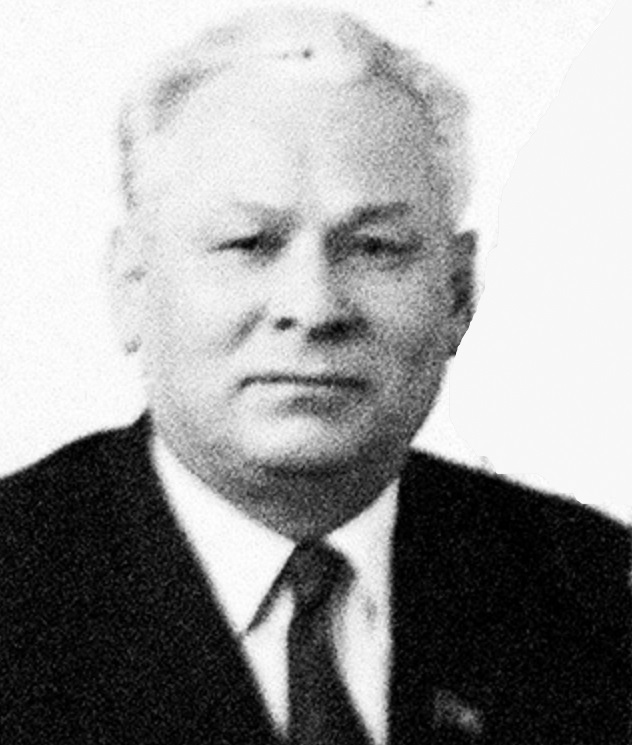
คอนสตันติน เชียร์เนนโค

| name = คอนสตันติน เชียร์เนนโค
| image = Černěnko.jpg
| nationality = Soviet people|Soviet
| ethnicity = Russian people|ชาวรัสเซีย
| religion = None (Atheism|Atheist)
| office = เลขาธิการพรรคคอมมิวนิสต์สหภาพโซเวียต
| term_start = 13 กุมภาพันธ์ ค.ศ. 1984
| term_end = 10 มีนาคม ค.ศ. 1985
| predecessor = ยูรี อันโดรปอฟ
| successor = มิคาอิล กอร์บาชอฟ
| office2 = รายนามประมุขแห่งรัฐสหภาพโซเวียต|ประธานคณะผู้บริหารสูงสุดแห่งสภาโซเวียตสูงสุดแห่งสหภาพโซเวียต
| term_start2 = 11 เมษายน ค.ศ. 1984
| term_end2 = 10 มีนาคม ค.ศ. 1985
| predecessor2 = ยูรี อันโดรปอฟVasili Kuznetsov (politician)|Vasili Kuznetsov (รักษาการ)
| successor2 = Andrei GromykoVasili Kuznetsov (politician)|Vasili Kuznetsov (รักษาการ)
| office3 = สมาชิกเต็มของโปลิตบูโร
| term_start3 = 27 พฤศจิกายน ค.ศ. 1978
| term_end3 = 10 มีนาคม ค.ศ. 1985
| office4 = Candidate member of the Politburo of the Central Committee of the Communist Party of the Soviet Union|Politburo
| term_start4 = 3 ตุลาคม ค.ศ. 1977
| term_end4 = 27 พฤศจิกายน ค.ศ. 1978
| office5 = สมาชิกของSecretariat of the Central Committee of the Communist Party of the Soviet Union|สำนักเลขาธิการ
| term_start5 = 5 มีนาคม ค.ศ. 1976
| term_end5 = 10 มีนาคม ค.ศ. 1985
| birth_place = Bolshaya Tes, Yeniseysk Governorate, จักรวรรดิรัสเซีย
| death_place = Moscow, Russian SFSR, สหภาพโซเวียต
| resting_place = Kremlin Wall Necropolis, Moscow, สหพันธรัฐรัสเซีย
| party = พรรคคอมมิวนิสต์แห่งสหภาพโซเวียต
| spouse = Anna Chernenko|Anna Dmitrevna Lyubimova
| children = Albert Chernenko
| signature = Chernenko signature.svg
คอนสตันติน อุสตีโนวิช เชียร์เนนโค (; 24 กันยายน ค.ศ. 1911 - 10 มีนาคม ค.ศ. 1985) เป็นนักการเมืองโซเวียตและห้าเลขาธิการพรรคคอมมิวนิสต์แห่งสหภาพโซเวียต เขานำสหภาพโซเวียตจาก 13 กุมภาพันธ์ ค.ศ. 1984 จนกระทั่งเขาตายสิบสามเดือนต่อมาเมื่อวันที่ 10 มีนาคม ค.ศ. 1985 Chernenko ยังประธานรัฐสภาของสูงสุดสหภาพโซเวียตจาก 11 เมษายน ค.ศ. 1984 จนกระทั่งเขาตาย
หมวดหมู่:ประมุขแห่งรัฐสหภาพโซเวียต
หมวดหมู่:ผู้นำในสงครามเย็น
หมวดหมู่:นักการเมืองโซเวียต
หมวดหมู่:เลขาธิการพรรคคอมมิวนิสต์สหภาพโซเวียต